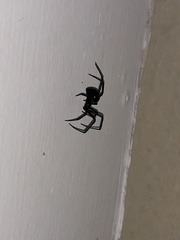
Species: Lactrodectus_hesperus